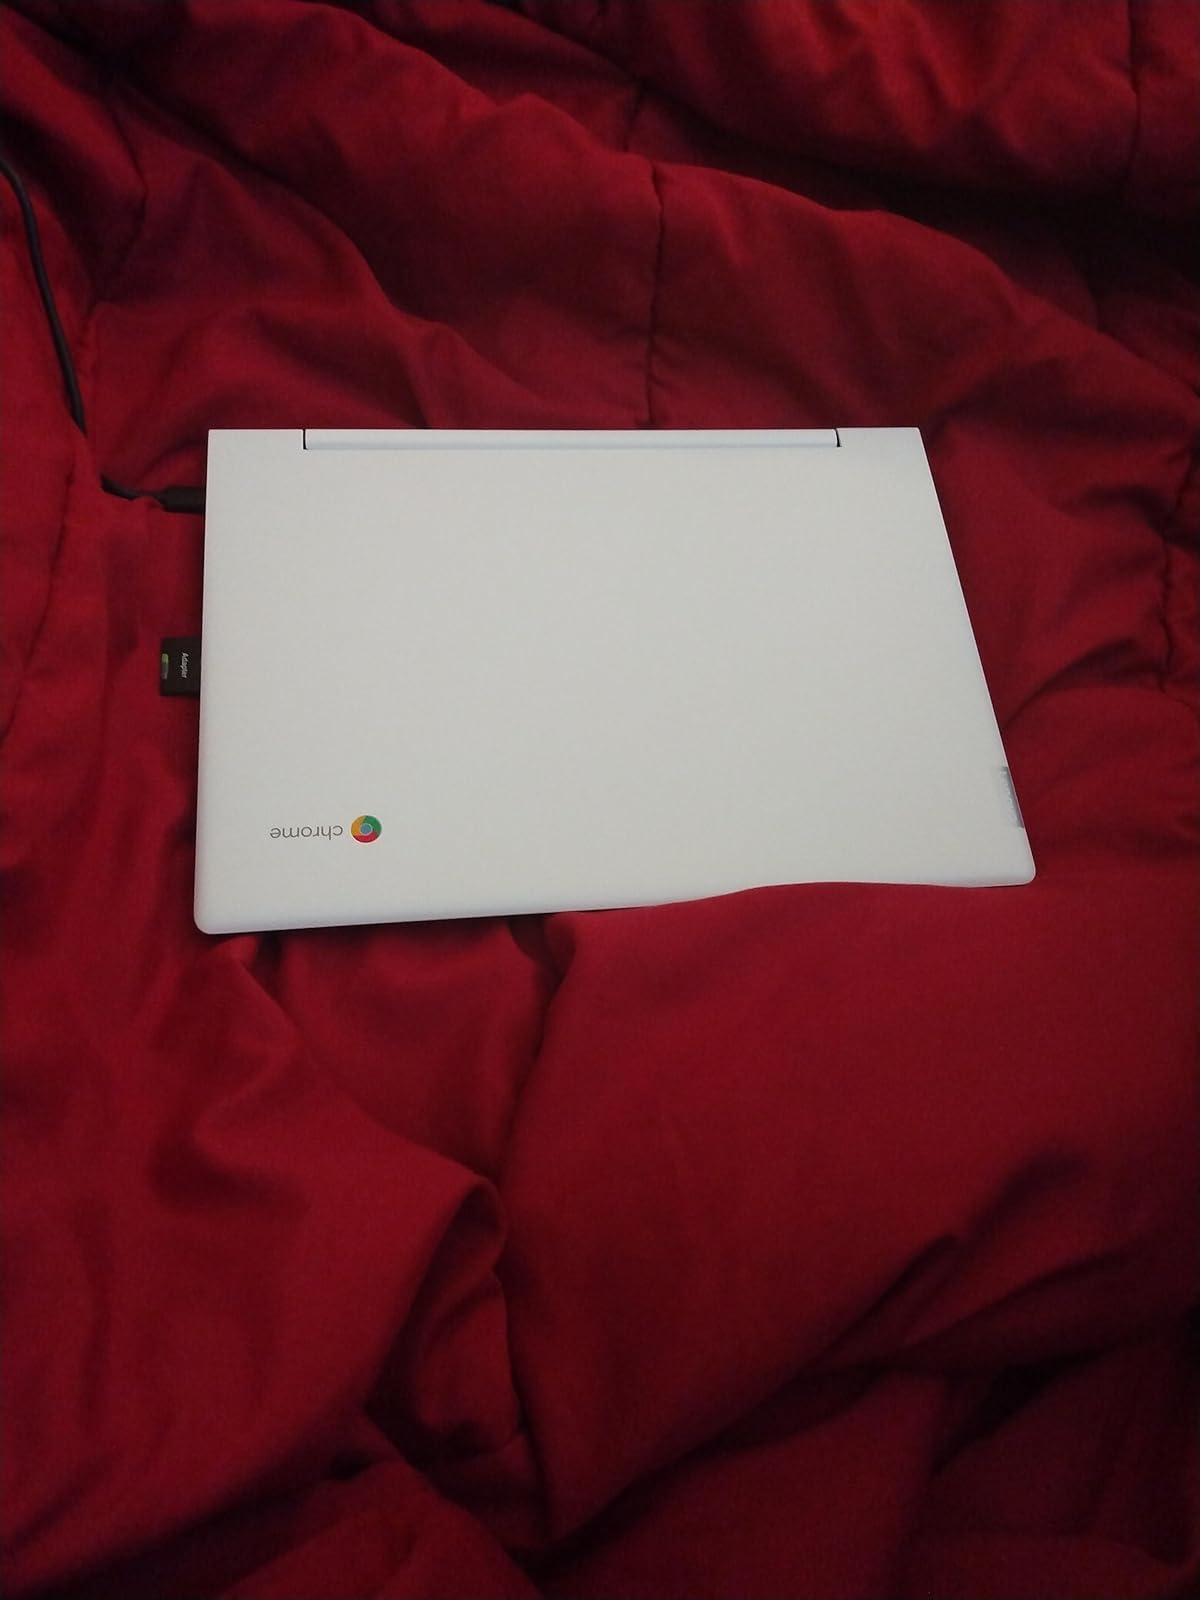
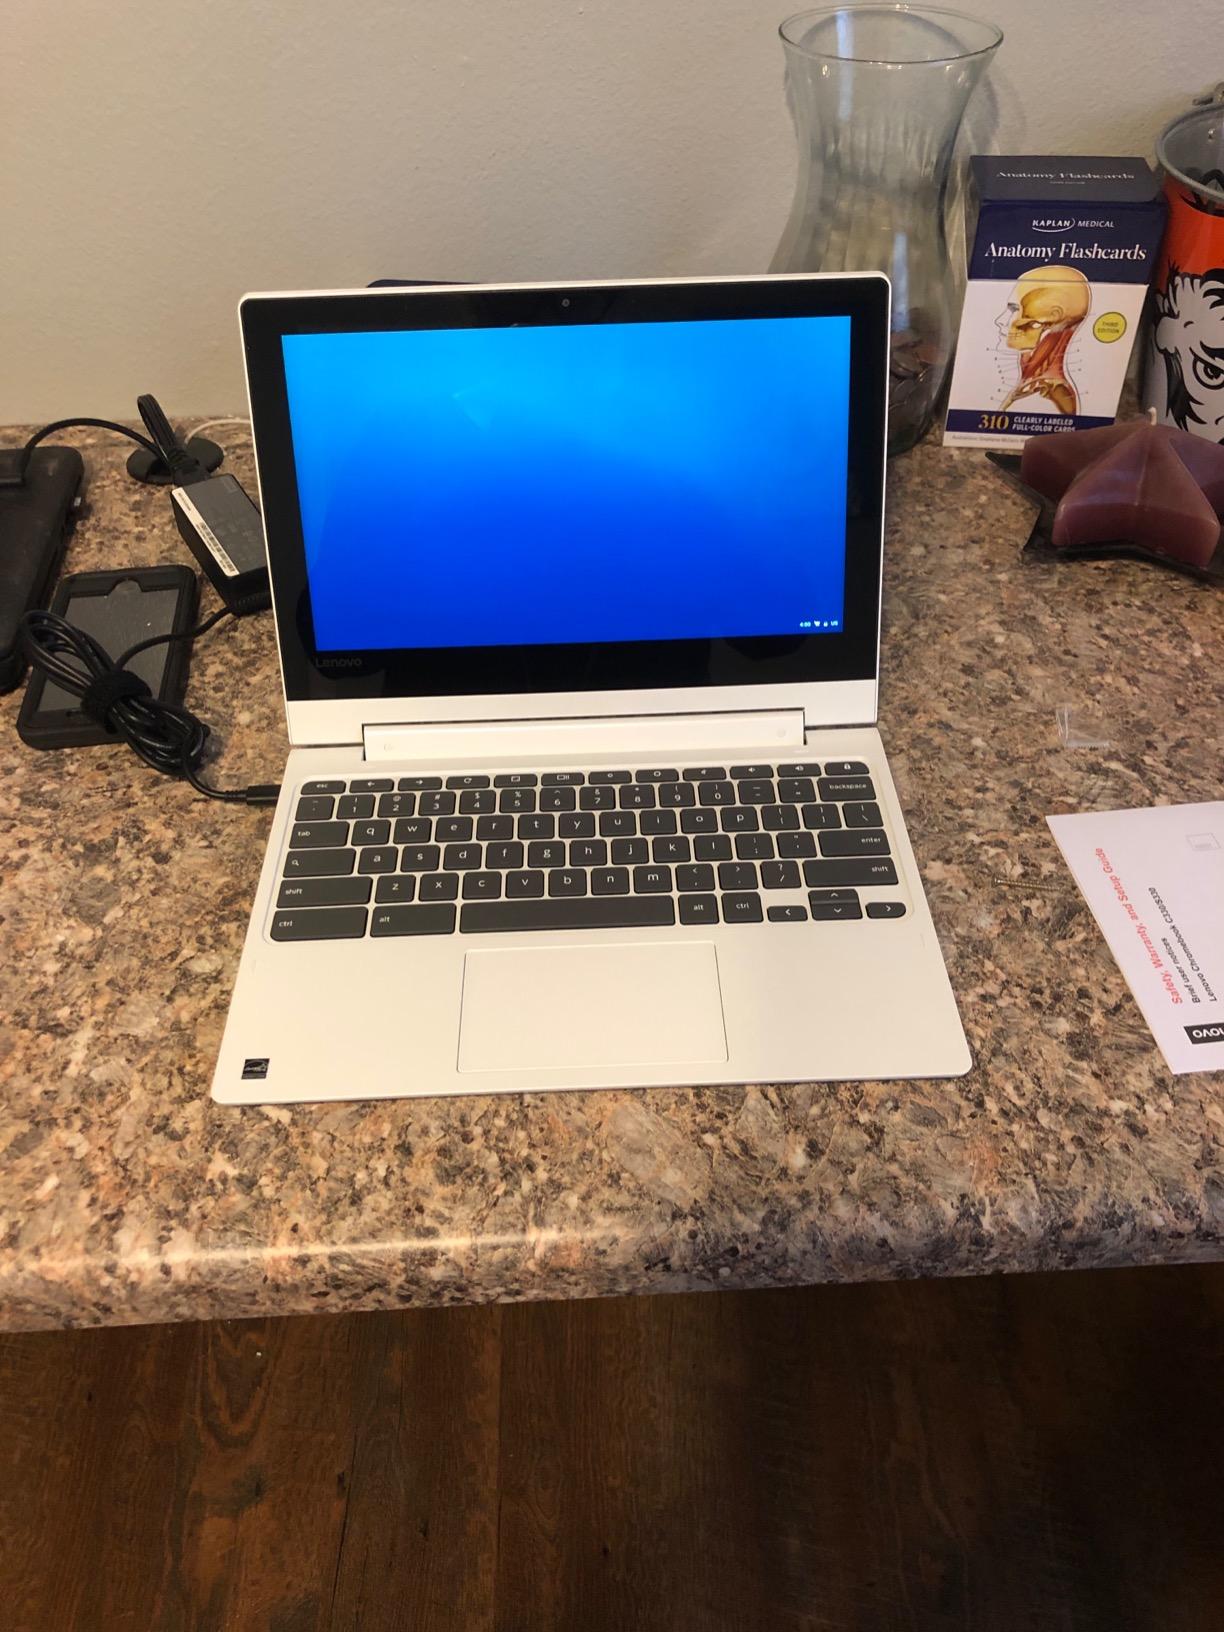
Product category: laptop
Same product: yes